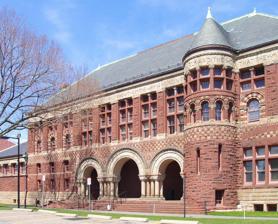
Building: Austin Hall (Harvard University)
Country: United States of America
Year built: 1884
United States historic place Austin Hall U.S. National Register of Historic Places Austin Hall Show map of Massachusetts Show map of the United States Location Cambridge, Massachusetts Coordinates 42°22′37.4″N 71°07′7.6″W / 42.377056°N 71.118778°W / 42.377056; -71.118778 Built 1881 Architect Henry Hobson Richardson Architectural style Romanesque NRHP reference No. 72000128 Added to NRHP April 19, 1972 Austin Hall is a classroom building of the Harvard Law School designed by noted American architect H. H. Richardson . The first building purposely built for an American law school, it was also the first dedicated home of Harvard Law School. It is located on the historic Harvard University campus in Cambridge, Massachusetts , and was listed on the National Register of Historic Places in 1972. Construction The hall was built 1882–1884 in Romanesque Revival style. Single-story wings flank a heavy, two-story central mass, with the reading room extending rearwards to form an overall T shape. A central entryway framed with Romanesque triple arch is set deep within the building's flat front facade, with an asymmetric stairway tower protruding forwards to its right. The building is faced with Longmeadow sandstone in striking polychrome patterns, the light stones forming checkerboards within dark, reddish walls. The arches are of pale Ohio sandstone, as is the thick cornice band incised with a lengthy and sententious motto. Design Austin Hall's first floor contains three large classrooms; these were designed to complement the new law school curriculum that was being implemented at the time by Dean Christopher Columbus Langdell , including large core classes employing the Socratic method . As this curriculum has been imitated by other American law schools, so has the classroom layout first employed at Austin Hall. The building's second floor contains the Ames Courtroom, where students argue moot cases before panels of judges. A United States Supreme Court justice usually presides over the moot court's final round. The reading room's interior has been judged particularly fine for its ornamented fireplace and tie beams carved with the heads of dragons and boars. 2024 Austin Hall, shortly after its construction, albumen print, ca. 1883-1895 Entryway detail See also Sever Hall , Richardson's first Harvard commission National Register of Historic Places listings in Cambridge, Massachusetts References Wikimedia Commons has media related to Austin Hall . Jeffrey Karl Ochsner, H. H. Richardson: Complete Architectural Works , MIT Press, 1985, page 76. ISBN 0-262-65015-0 . Harvard Law School walking tour Harvard Law School map